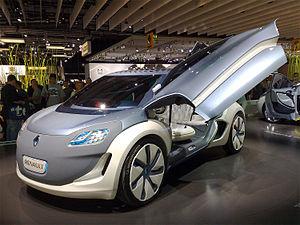
La Renault Zoe est une voiture électrique de type polyvalente du constructeur automobile français Renault, fabriquée depuis 2012 dans l'usine Renault de Flins en Île-de-France.